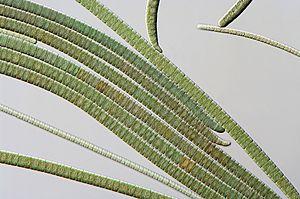
Les Oscillatoriaceae constituent une famille de Cyanobactéries, de l'ordre des Oscillatoriales.
Oscillatoria est un genre de Cyanobactéries filamenteuses de la famille des Oscillatoriaceae, ces dénominations font référence aux mouvements oscillants de leurs filaments.